Tomás Saraceno

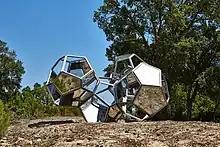
Tomás Saraceno, Air-Port-City / Cloud Cities, 2010. Domaine du Muy, France

Saraceno's long-term artistic research project (2002–present) draws inspiration from Buckminster Fuller and other radical architects. The aim of the project is to create a modular, transnational city in the clouds, the realization of which would be a new model for liberating and sustainable building practices.